Phoenix Wright: Ace Attorney – Justice for All

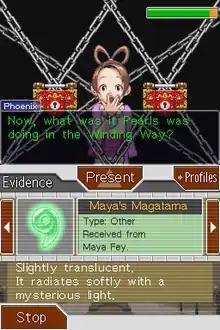
"Justice for All" introduces psyche-locks, representing witnesses' secrets. The player breaks the locks by presenting evidence to get access to new information.

"Justice for All" is a visual novel adventure game in which the player takes the role of Phoenix Wright, a defense attorney who defends people accused of murder in four different episodes. At first, only one episode is available; as the player solves a case, a new episode is unlocked to play. The episodes are all divided into chapters, consisting of courtroom sections and investigation sections.